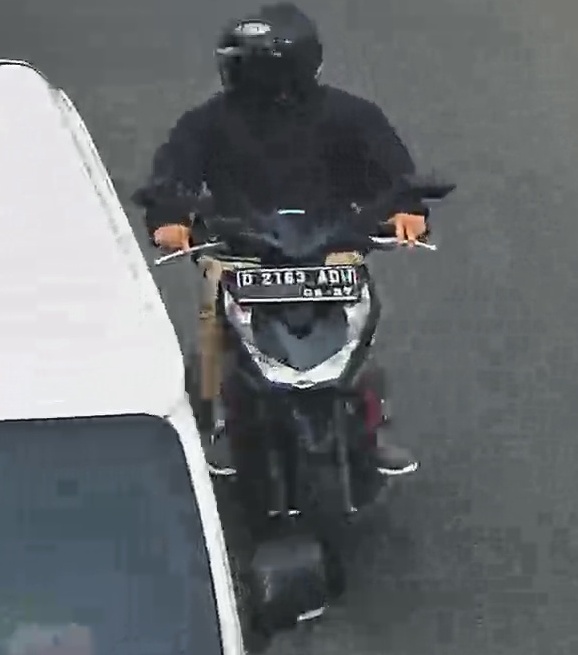
person-with-helmet: 1
person-without-helmet: 0